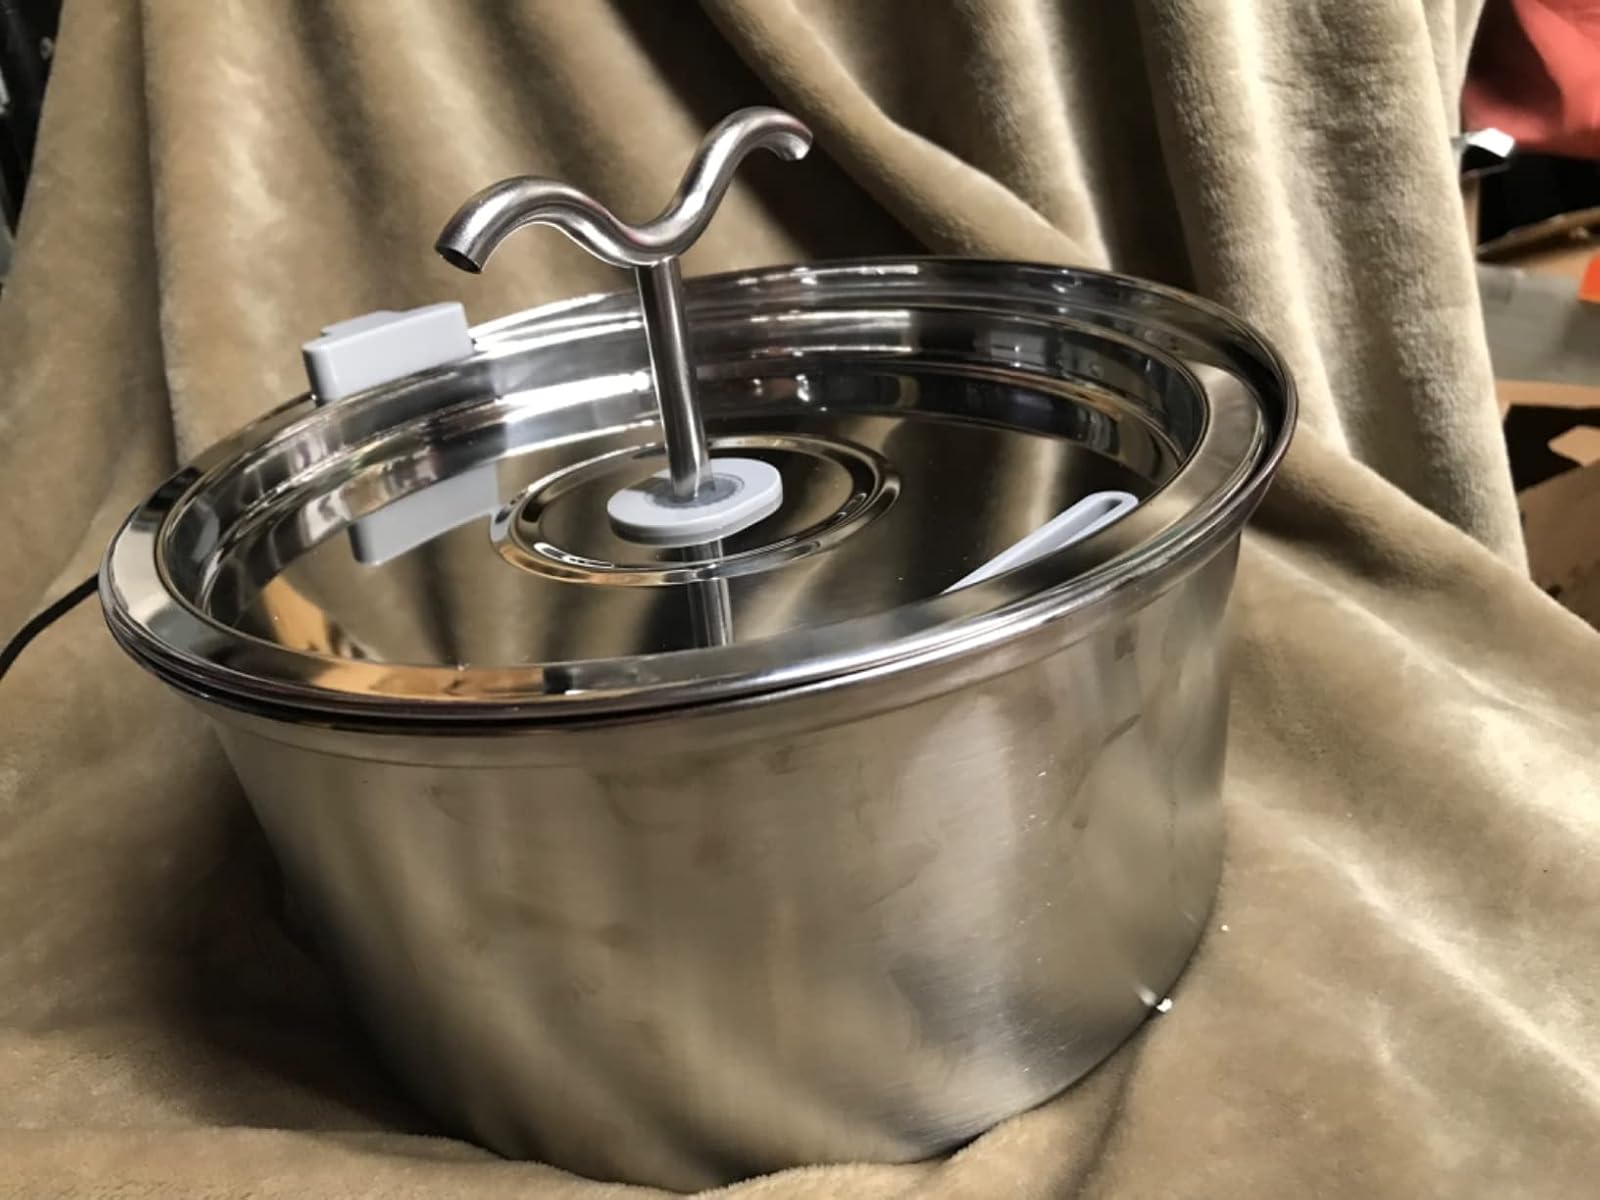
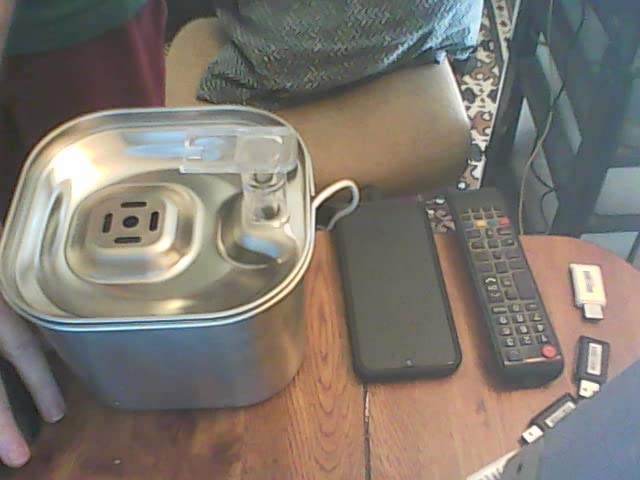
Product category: items_bowl
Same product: no